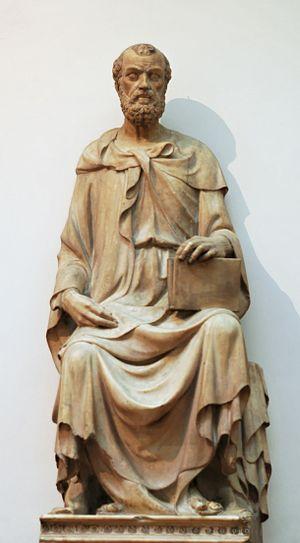
Statue de saint Matthieu. Avec les statues des trois autres évangélistes, elle se trouvait dans une niche sur le côté du portail central du Dôme de Florence (Italie). Après 1587, le groupe fut transféré à l'intérieur de la cathédrale puis, en 1936, dans le Musée de l'Œuvre de la cathédrale. Marbre.
Bernardo Ciuffagni est un sculpteur de la Renaissance italienne.